Minden

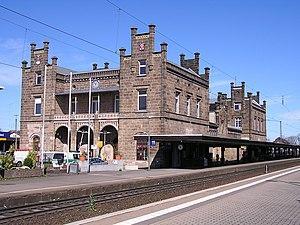
Minden railway station from 1848

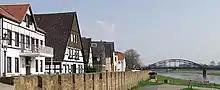
"Fishermen's Town"; background: bridge of the "Minden District Railways"

The (Minden Free Shooting) is a unique public festival that takes place usually every two years. It is arranged by the military-like organized (Minden Citizen Battalion) with the (Town Major) on top. The battalion is divided into six companies, a squadron and a drummer corps, each of them headed by a captain.